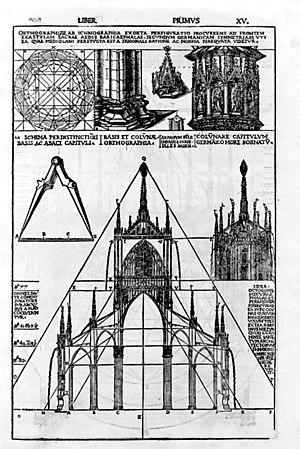
Cesare Cesariano est un peintre et un architecte italien.